Narbacular Drop

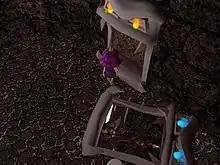
Screenshot of gameplay from the first playable build of the game

While "Narbacular Drop" features a 3D world reminiscent of such first-person shooters as "Quake", the unique portal element and the character's lack of a jump ability makes navigation and puzzle-solving very unconventional. The player can open a single pair of interconnected portals at a time, each styled as a huge face with flaming eyes (orange or blue to tell them apart as the player repositions one or the other) and an open mouth big enough to see and walk through. Positioned with a point-and-click interface controlled by the mouse, portals are allowed only on natural surfaces and are prohibited from any metal, lava or other artificial surfaces in the game. Aside from the portals, important game elements include switches, boxes, huge rolling boulders which can crush the character, and "lava turtles" that help the player traverse stretches of magma. The player cannot save game progress. Because of the lack of a save feature, the game is actually quite short, comprising only six levels (including an unfinished boss level) and a bonus "showroom" exhibiting the game's art assets alongside unused material.